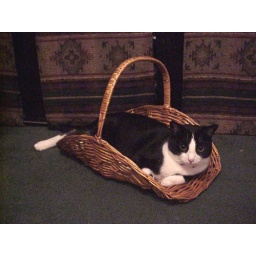
cat in a basket